Copts

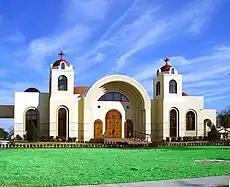
St. Mark Coptic Orthodox Church in Bellaire, Texas (Greater Houston).

The Coptic population in Libya is uncertain. A 2013 estimate by the U.S. Department of State placed the entire population of non-Muslim Libyans at 180,000 (roughly 3% of the country's population). However, the Coptic Orthodox Church in Libya estimated that its membership alone was 300,000, including those who do not regularly attend church services. In 2011, there were three Coptic churches in the country. From 2011 to 2015, during the Libyan civil war, at least 200,000 Christians fled Libya. during that time, Islamist militants such as the Ansar al-Sharia, Nusra Front, and Islamic State violently persecuted Copts.